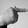
ASL letter: T